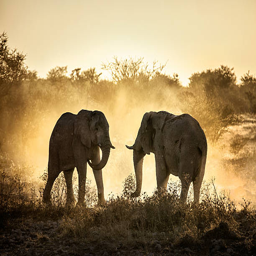
elephants having a battle with grass in background